Question: What is black at the rear end of the bicycle?
Tambaya: Menene baƙi a ƙarshen bayan keken?
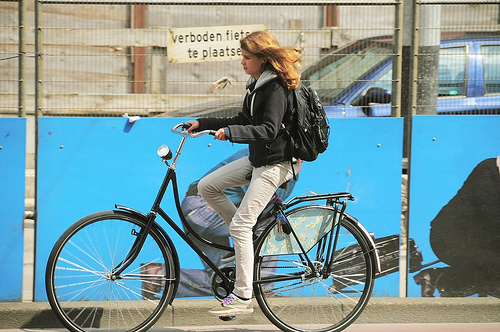
Answer: Tire.
Amsa: Taya.